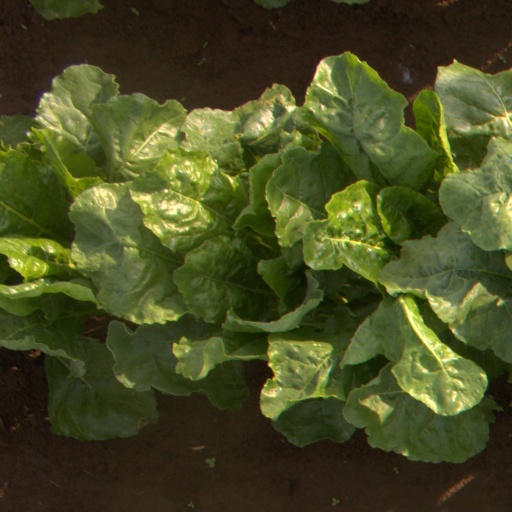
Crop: sugar beet